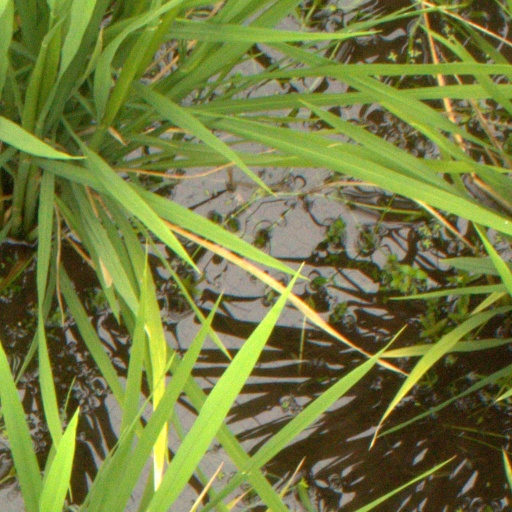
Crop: rice